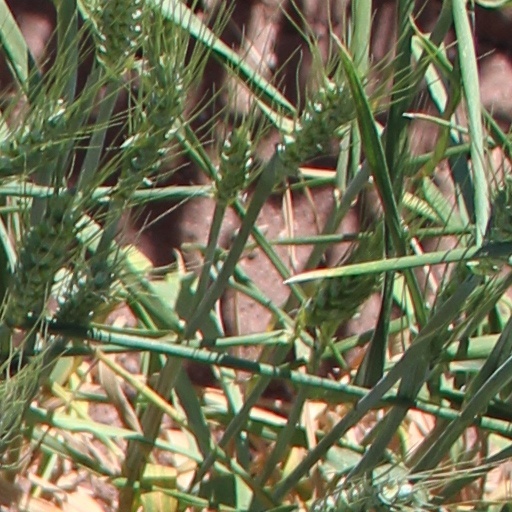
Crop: wheat